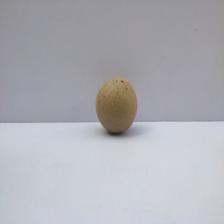
Size: Small